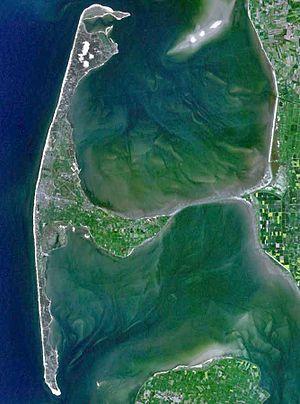
Jordsand était un petit hallig danois situé dans la mer des Wadden au sud-est de l'île danoise de Rømø et à l'est de l'île allemande de Sylt. L'île était d'abord connue sous le nom de Hiortsand et était peut-être reliée à la fois au continent et à l'île de Sylt.
Sylt est la plus grande des îles allemandes de la mer du Nord et la plus septentrionale. Elle se trouve dans l'arrondissement de Frise-du-Nord en Schleswig-Holstein.
Cette liste des îles englouties recense, classifie et illustre les îles connues, nommées et notoires qui ont par la suite disparu de la carte.